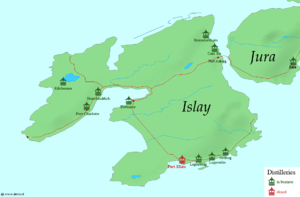
Islay est l'île la plus méridionale de l'archipel des Hébrides, en Écosse. Surnommée « la reine des Hébrides », elle est située à 27 kilomètres à l'ouest de la côte britannique. La capitale de l'île est Bowmore qui, outre sa distillerie fondée en 1779, possède la curieuse église ronde de Killarow.